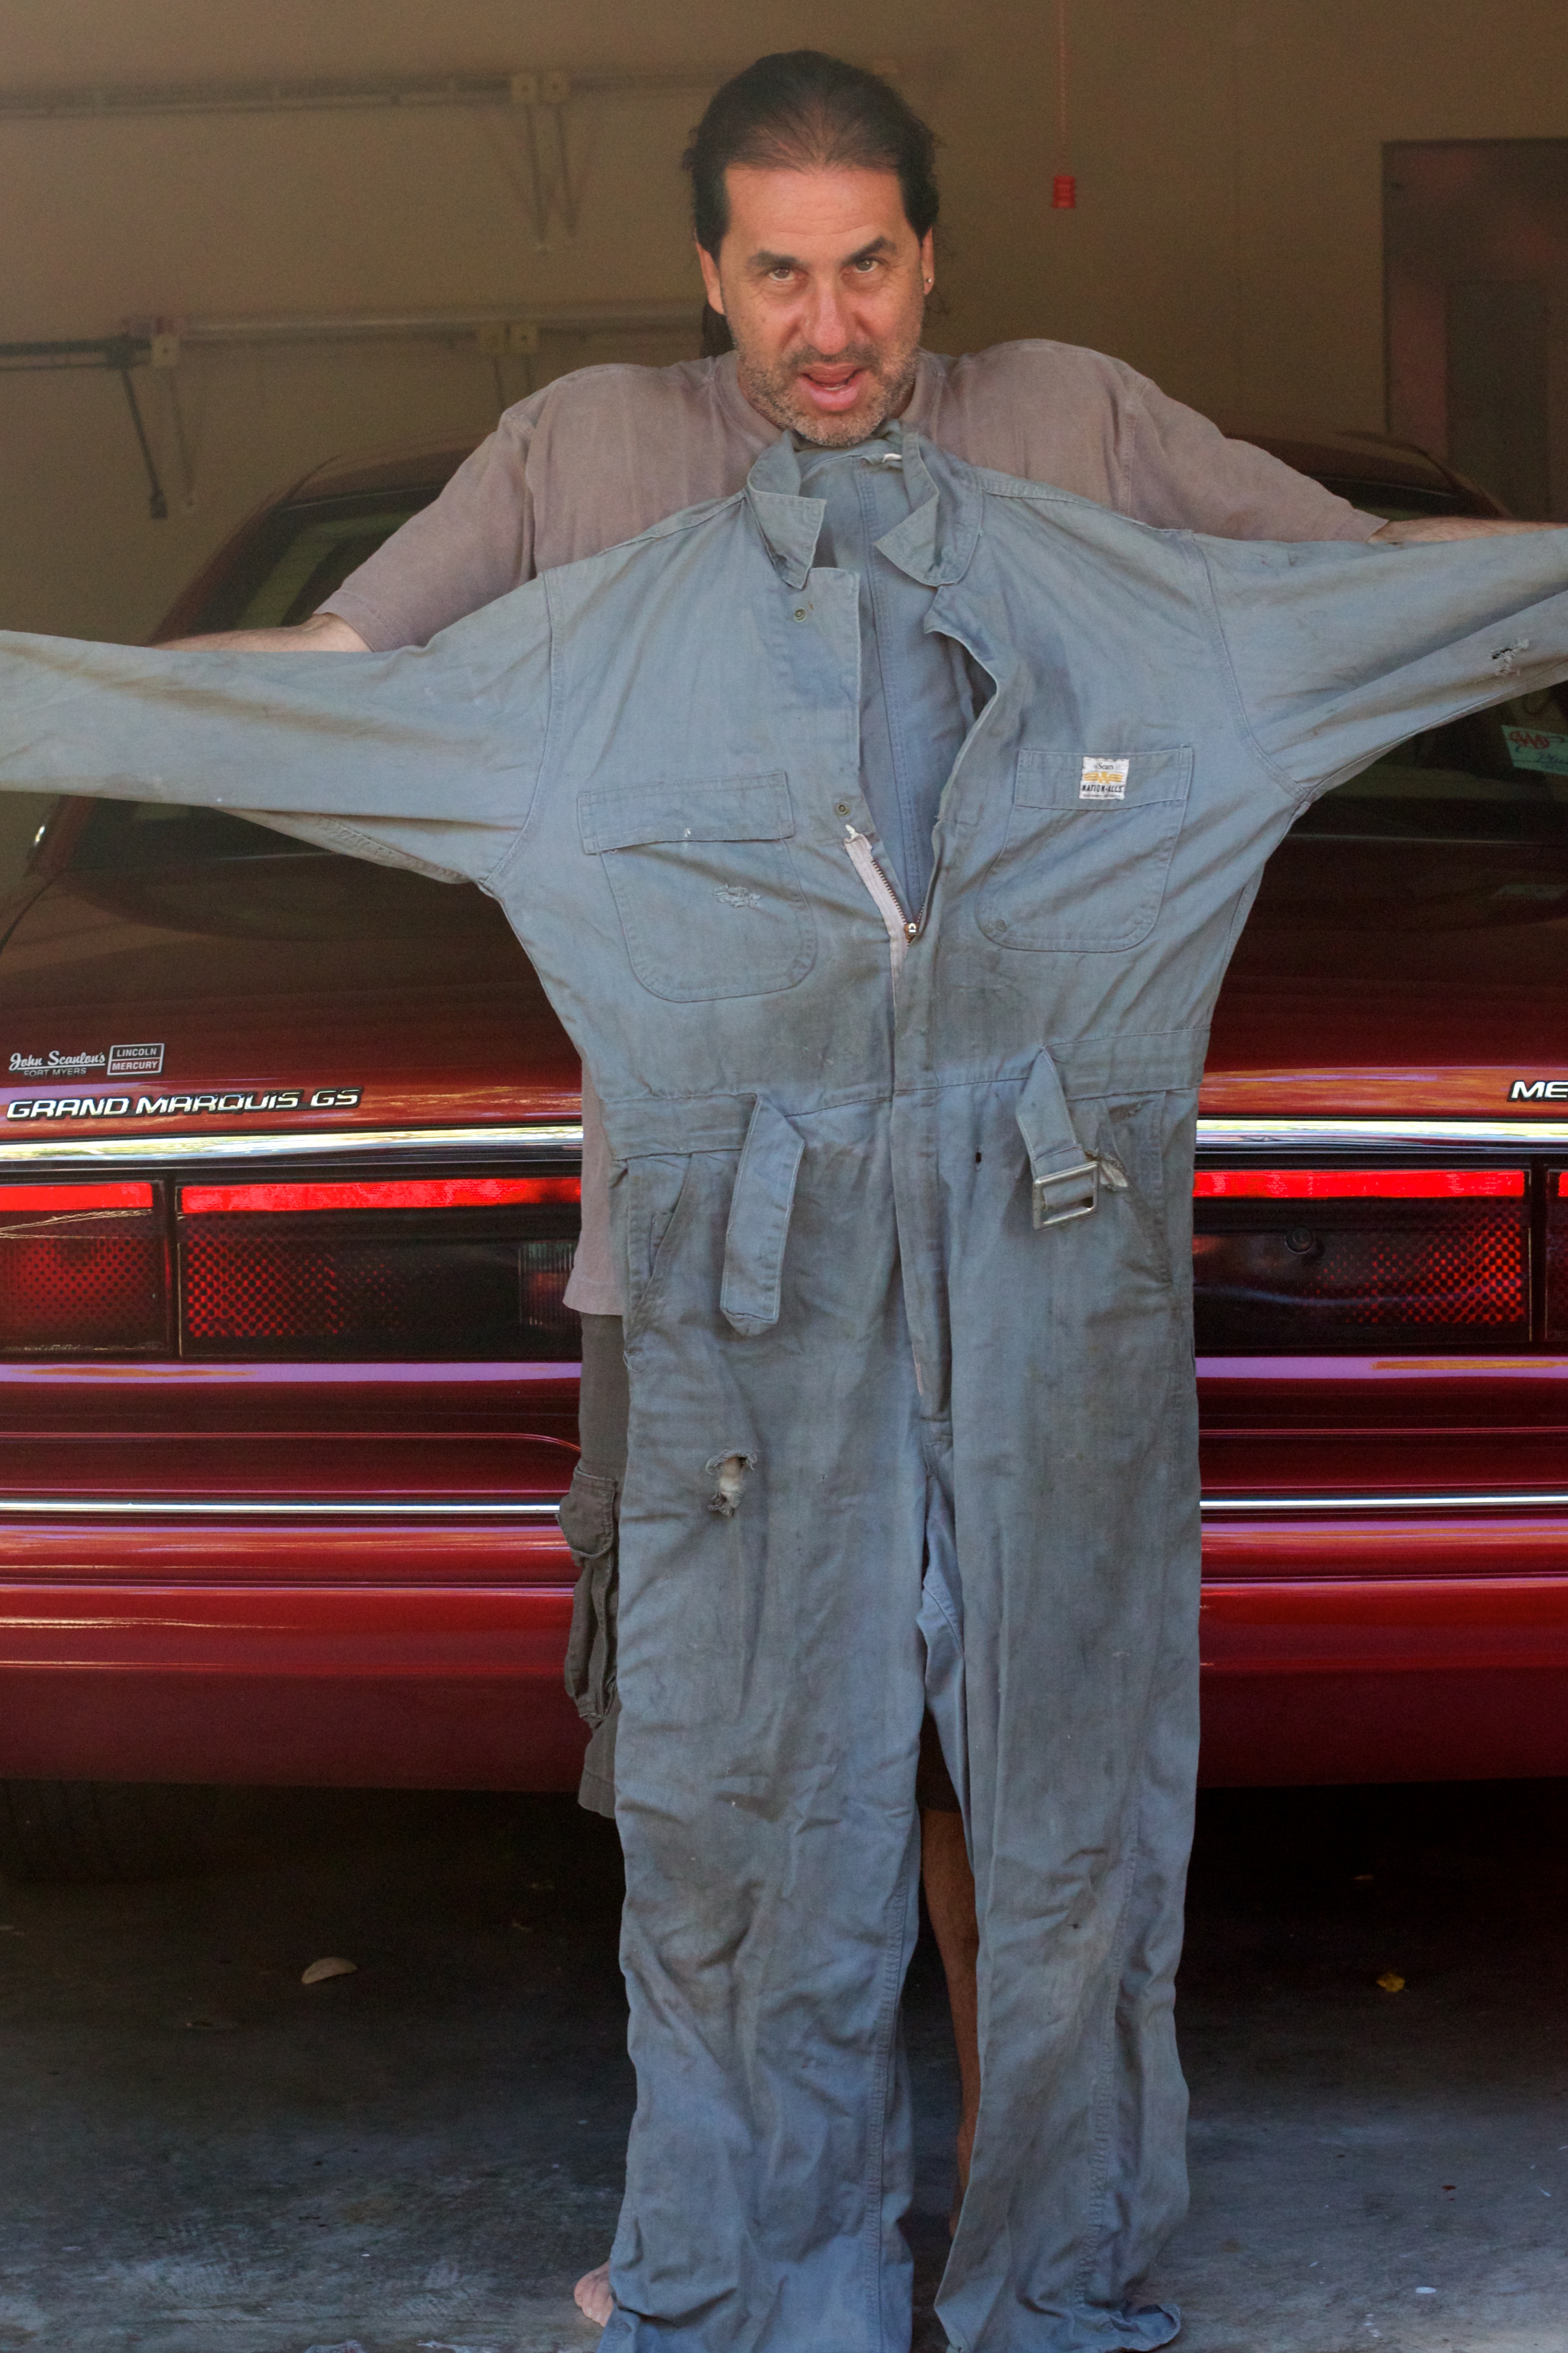
man, person, suit, male, profession, clothing, costume, odyssey, formal wear